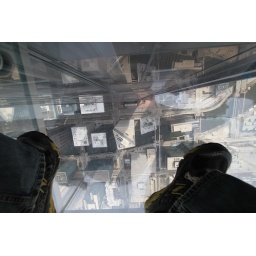
Skydeck at the Sears/Willis tower on the 103rd floor in Chicago looking down